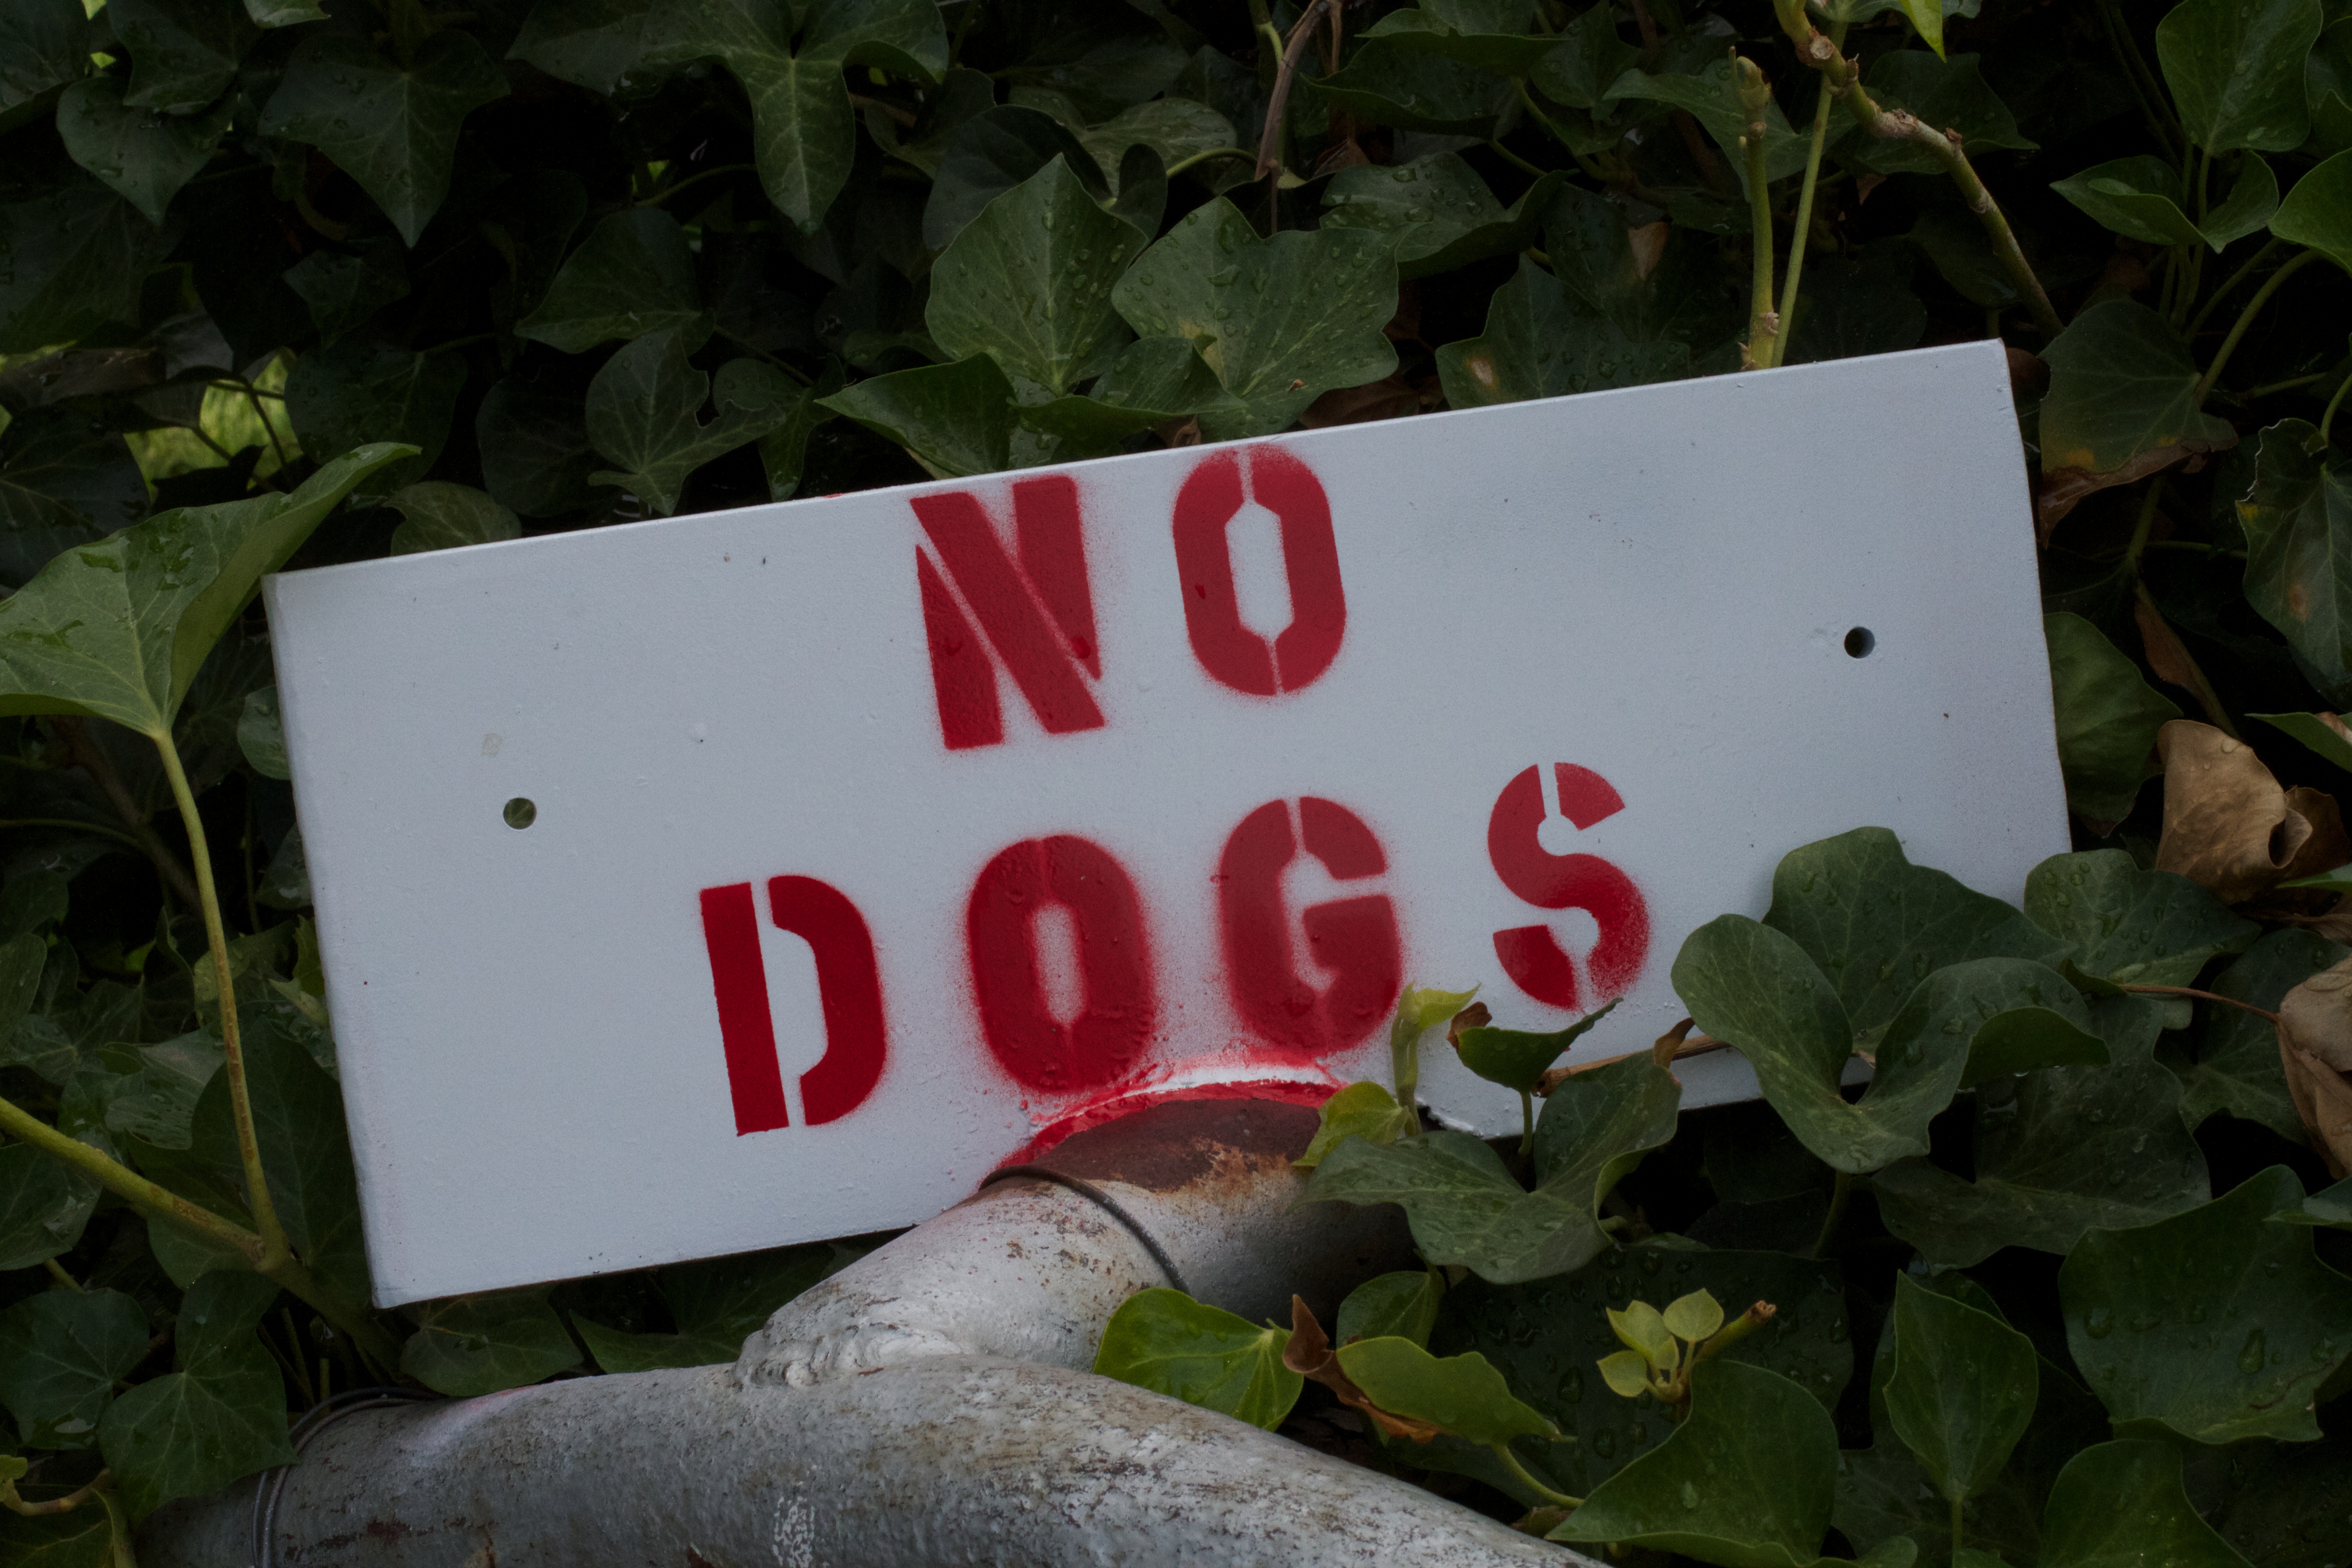
leaf, flower, sign, green, red, signage, dogsign